Christian Gálvez (TV presenter)

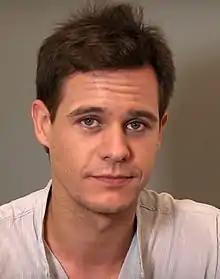
Gálvez in 2013

Christian Gálvez (b. Móstoles, Madrid; 19 May 1980) is a Spanish television presenter, actor, amateur historian and writer.